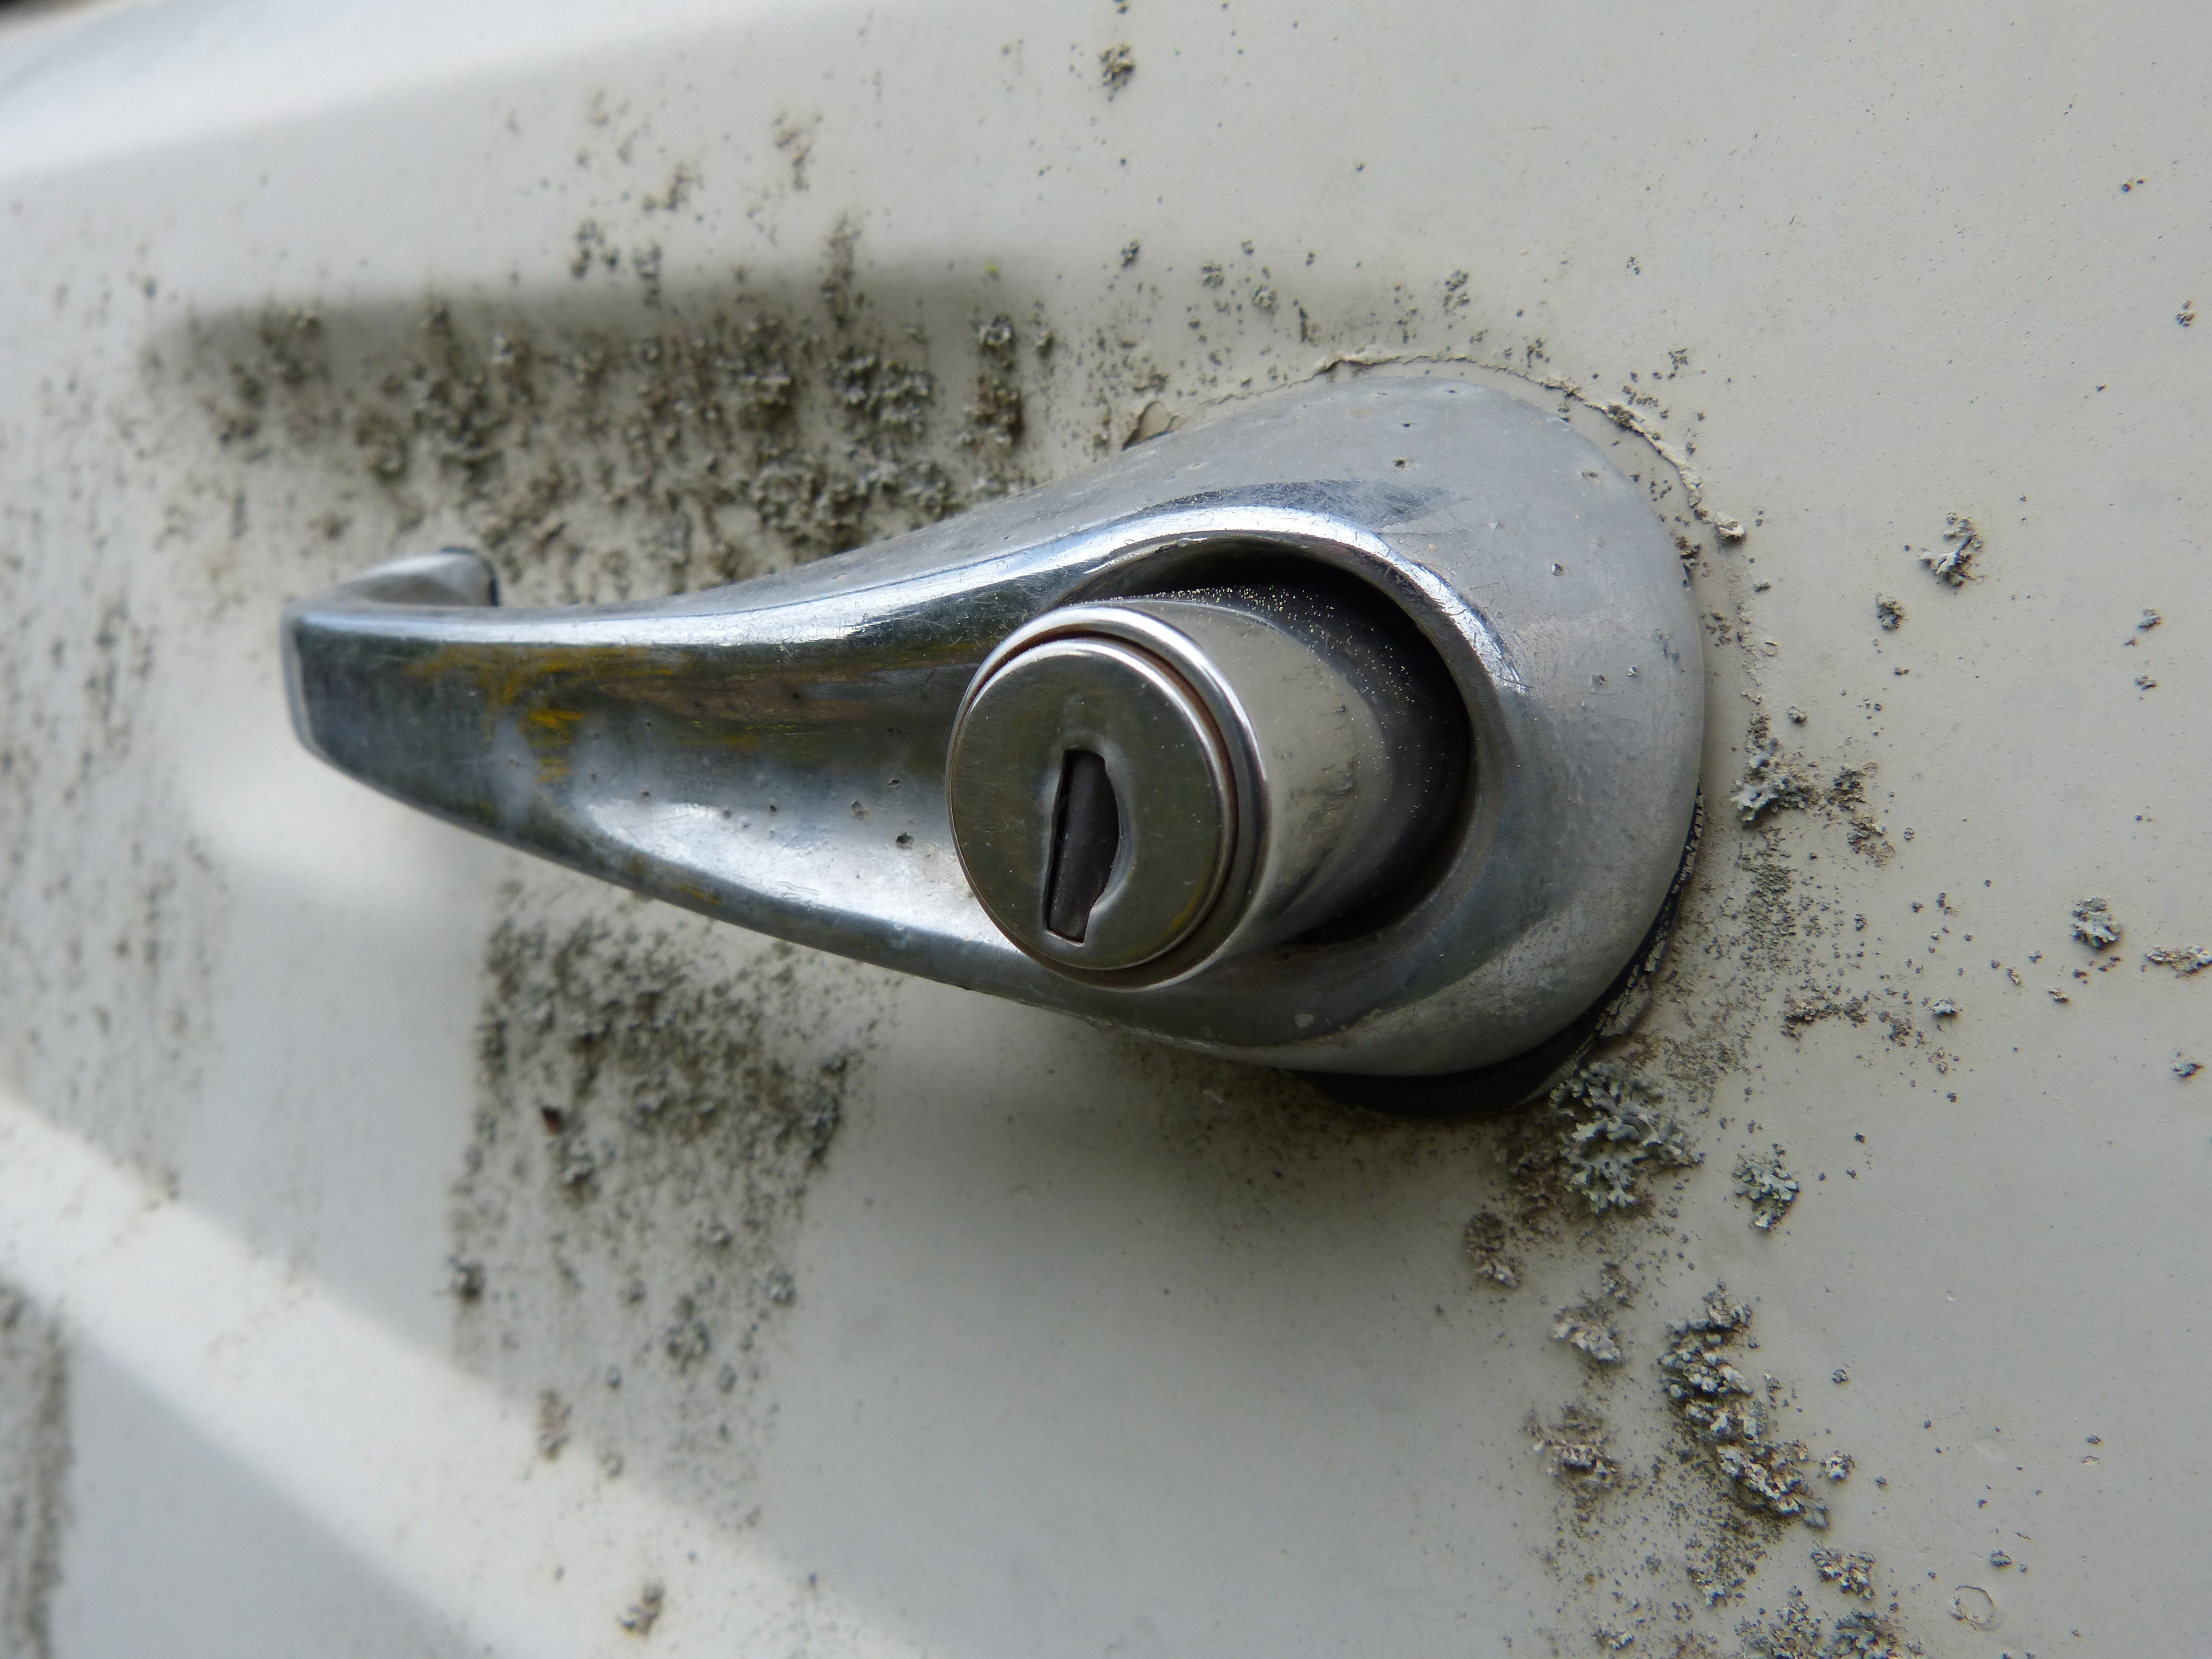
vintage, wheel, door, handle, chrome, antique car, renault f4